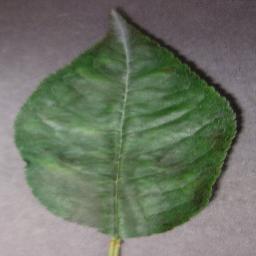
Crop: cherry
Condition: (including_sour)_powdery_mildew